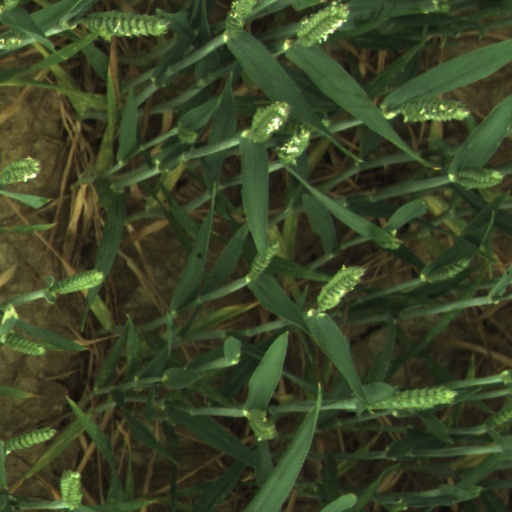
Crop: wheat